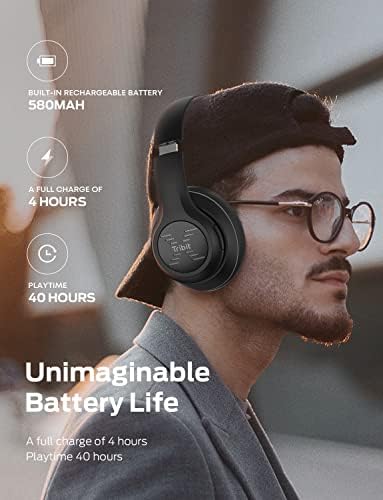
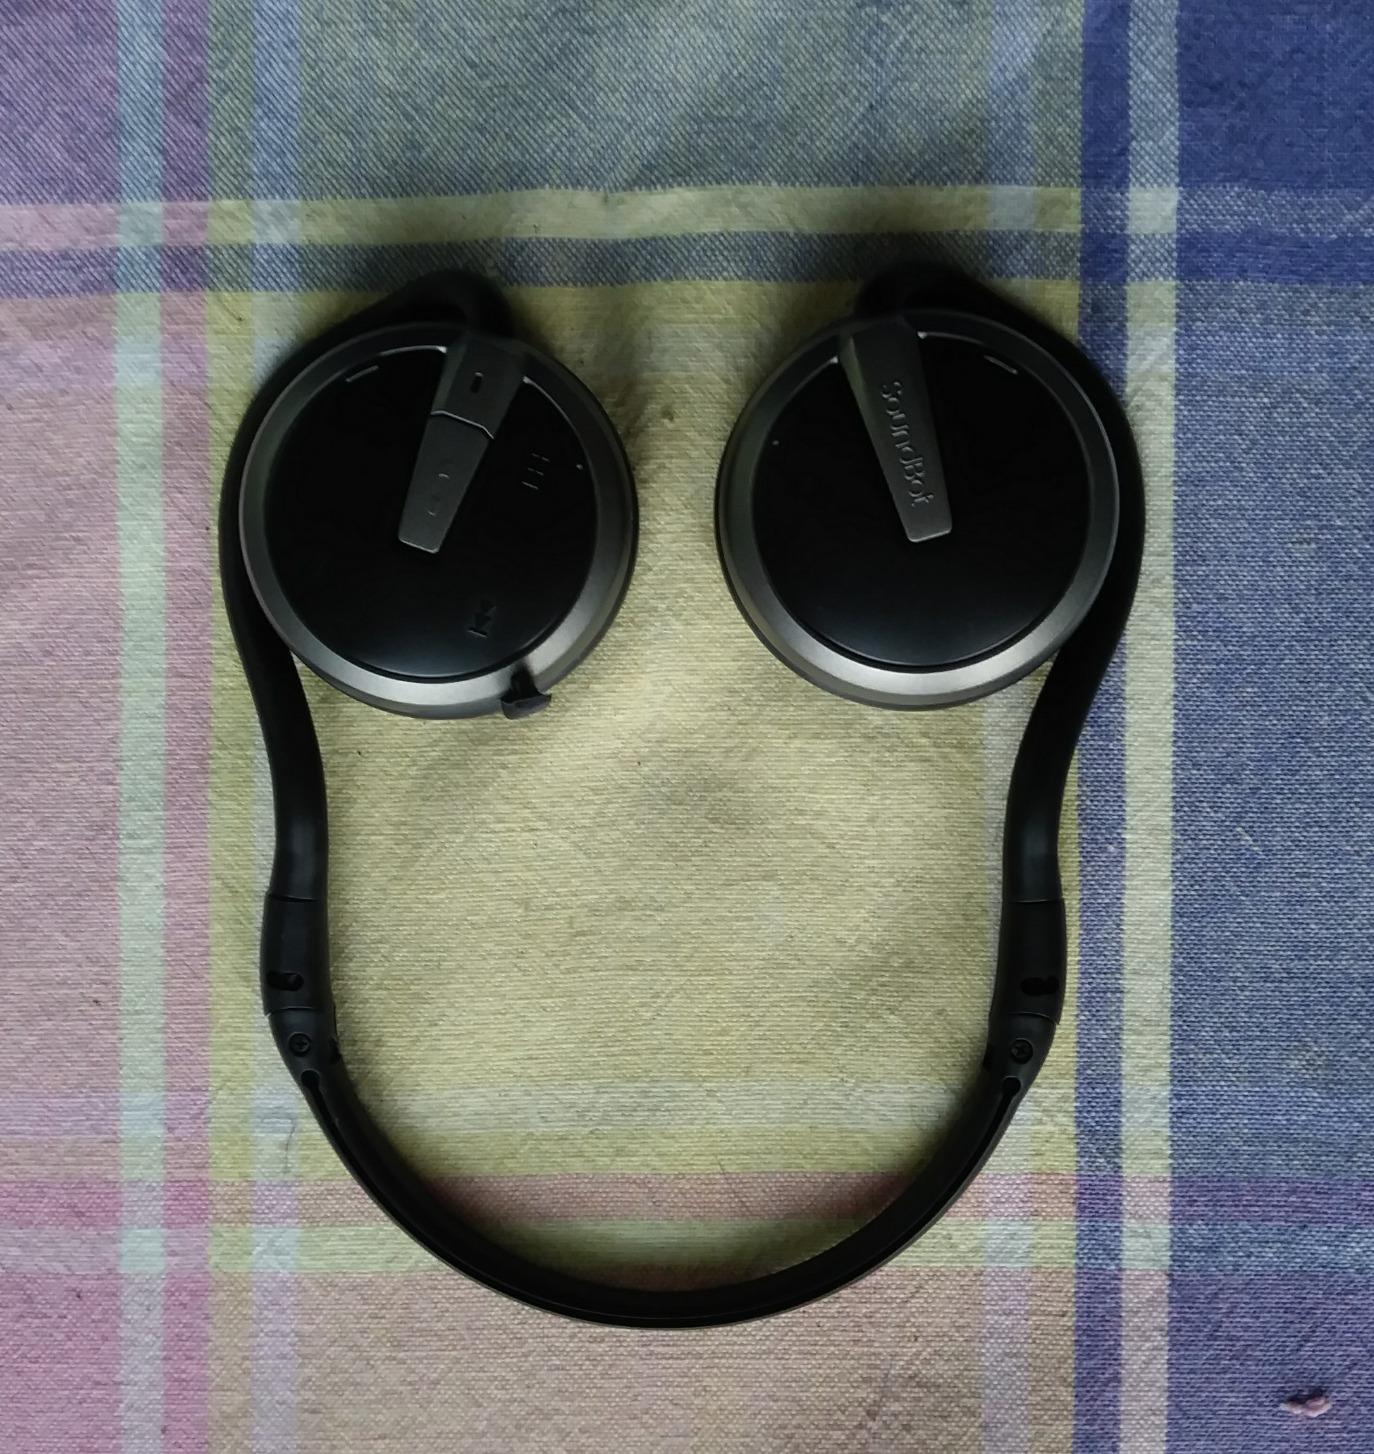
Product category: headphones
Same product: no